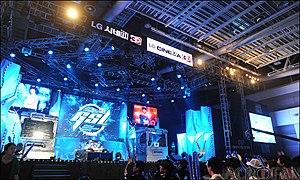
StarCraft 2: Wings of Liberty est un jeu vidéo de stratégie en temps réel développé par Blizzard Entertainment. La première partie du jeu est publiée le 27 juillet 2010 sur PC et Macintosh et fait suite à StarCraft et à son extension StarCraft: Brood War publiés en 1998. StarCraft 2 est divisé en trois parties, le jeu de base sous-titré Wings of Liberty étant complété par deux extensions appelées Heart of the Swarm et Legacy of the Void.